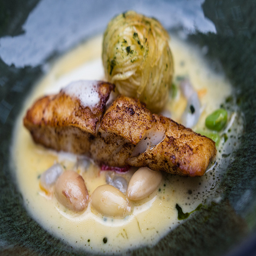
Prepared food sits in an artful display on a plate.
Some food is on a plate that looks like fish.
A piece of chicken with beans and a small cabbage piece.
Piece of cooked fish with vegetable and and sauce on plate.
A photo of a small meal on a plate.